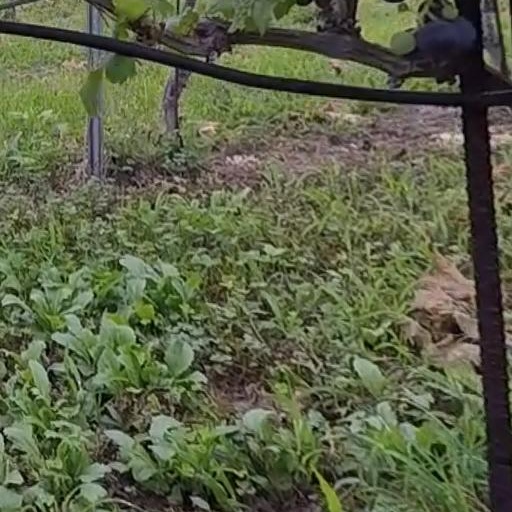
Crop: grape